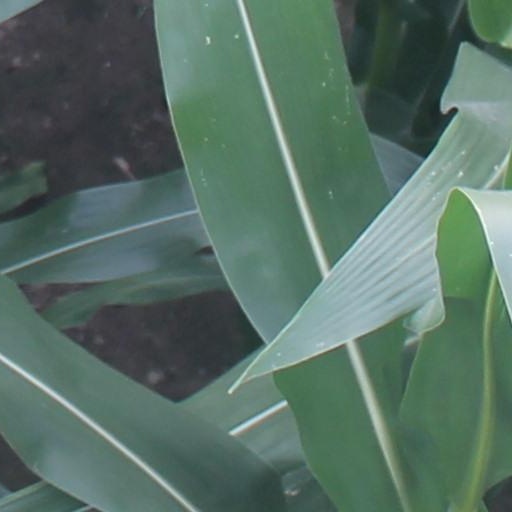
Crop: maize; corn